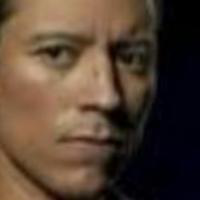
Age group: age 21-30